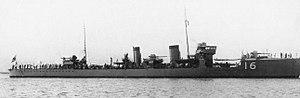
La classe Wakatake est la dernière série de destroyers de 2ᵉ classe de la Marine impériale japonaise construite après la Première Guerre mondiale.